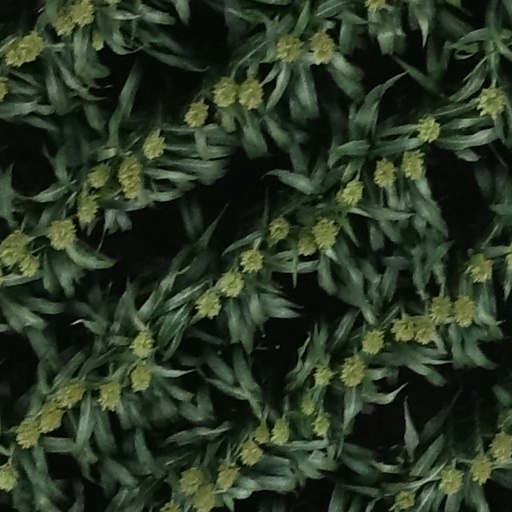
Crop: sorghum